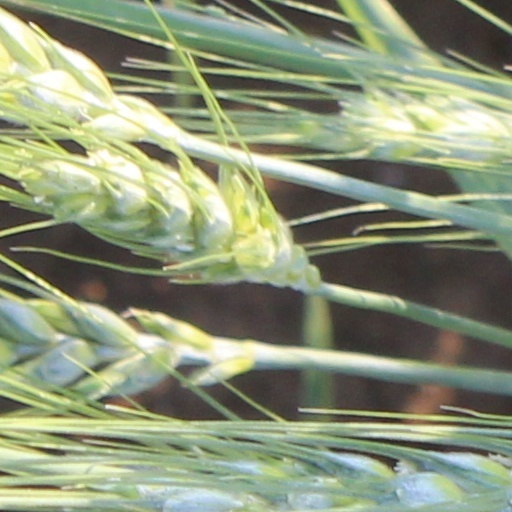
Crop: wheat